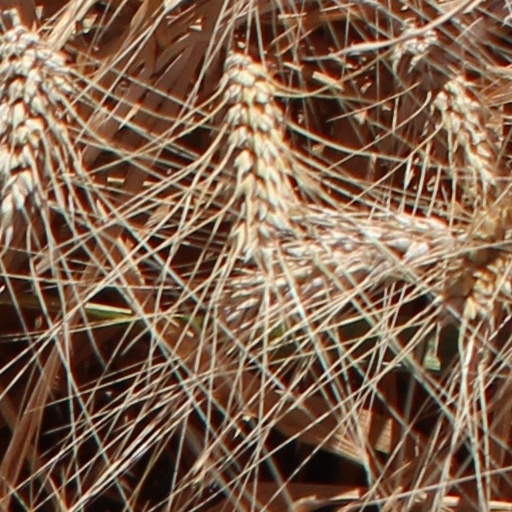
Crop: wheat